1966–67 Inter-Cities Fairs Cup

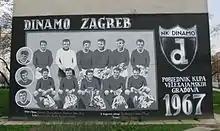
Graffiti in Zagreb commemorating the Dinamo Zagreb 1966–67 Inter-Cities Fairs Cup winning generation.

The ninth Inter-Cities Fairs Cup was played over the 1966–67 season. The competition was won by Dinamo Zagreb over two legs in the final against Leeds United. For the first time in the history of the cup, replays were scrapped, with sides going through thanks to scoring more away goals, or by tossing a coin after extra time if the sides could not be separated. Dinamo benefitted from both in the early rounds.